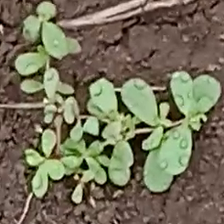
Weed species: Graceful_Sandmart_(Euphorbia hypericifolia)